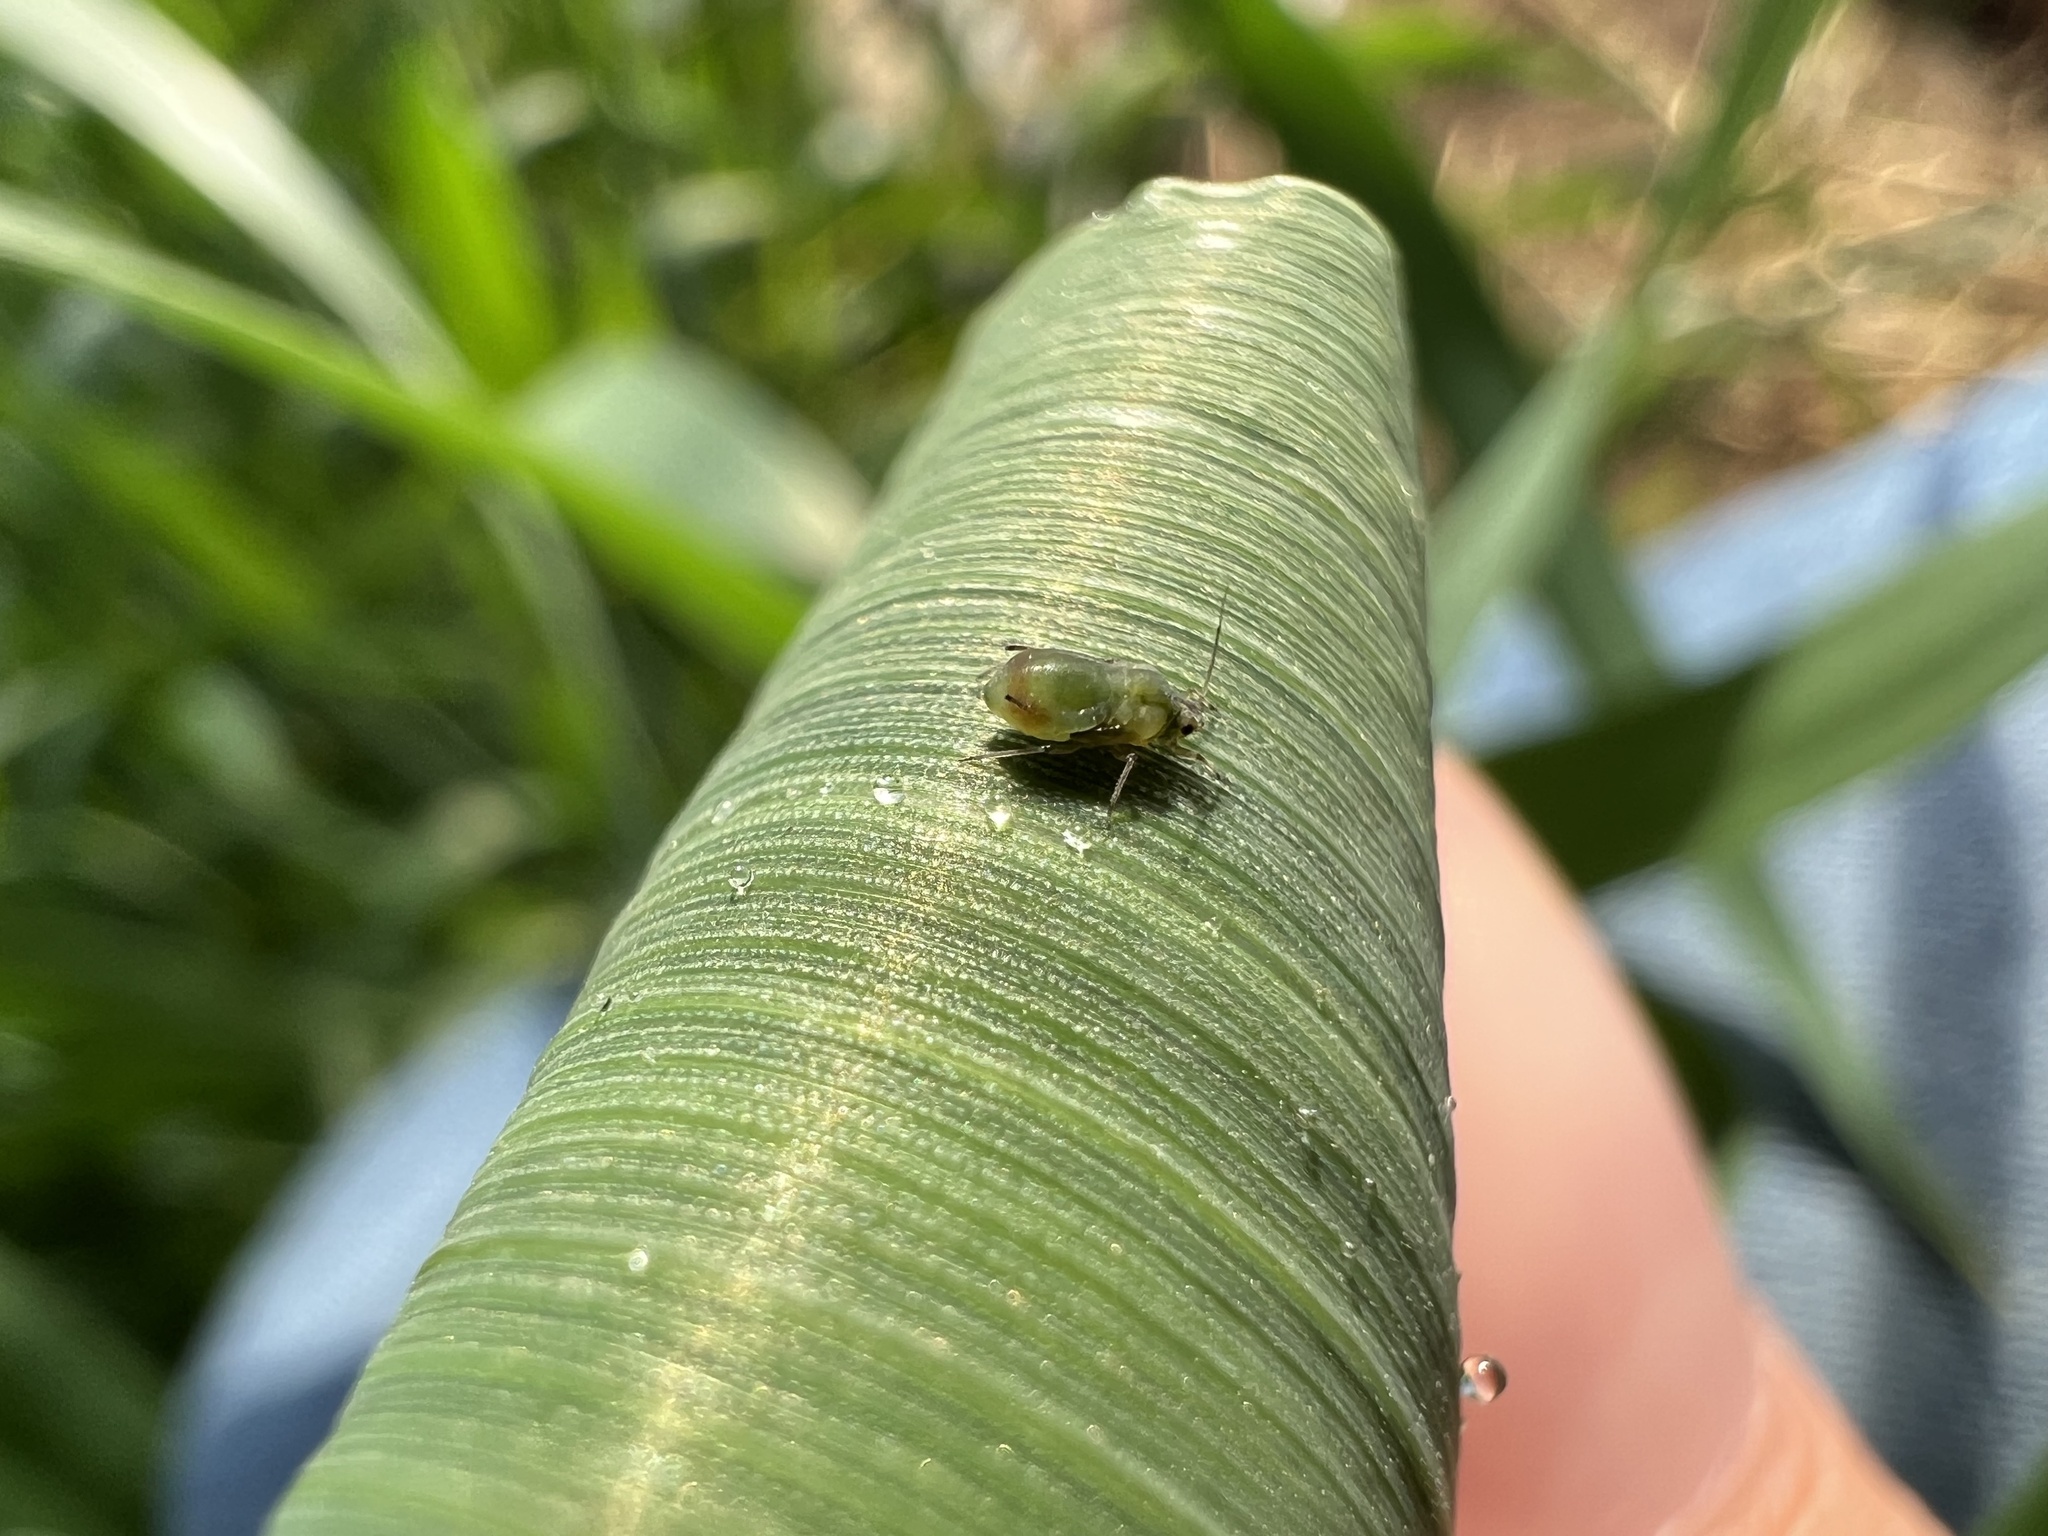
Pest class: bird_cherry_oat_aphid